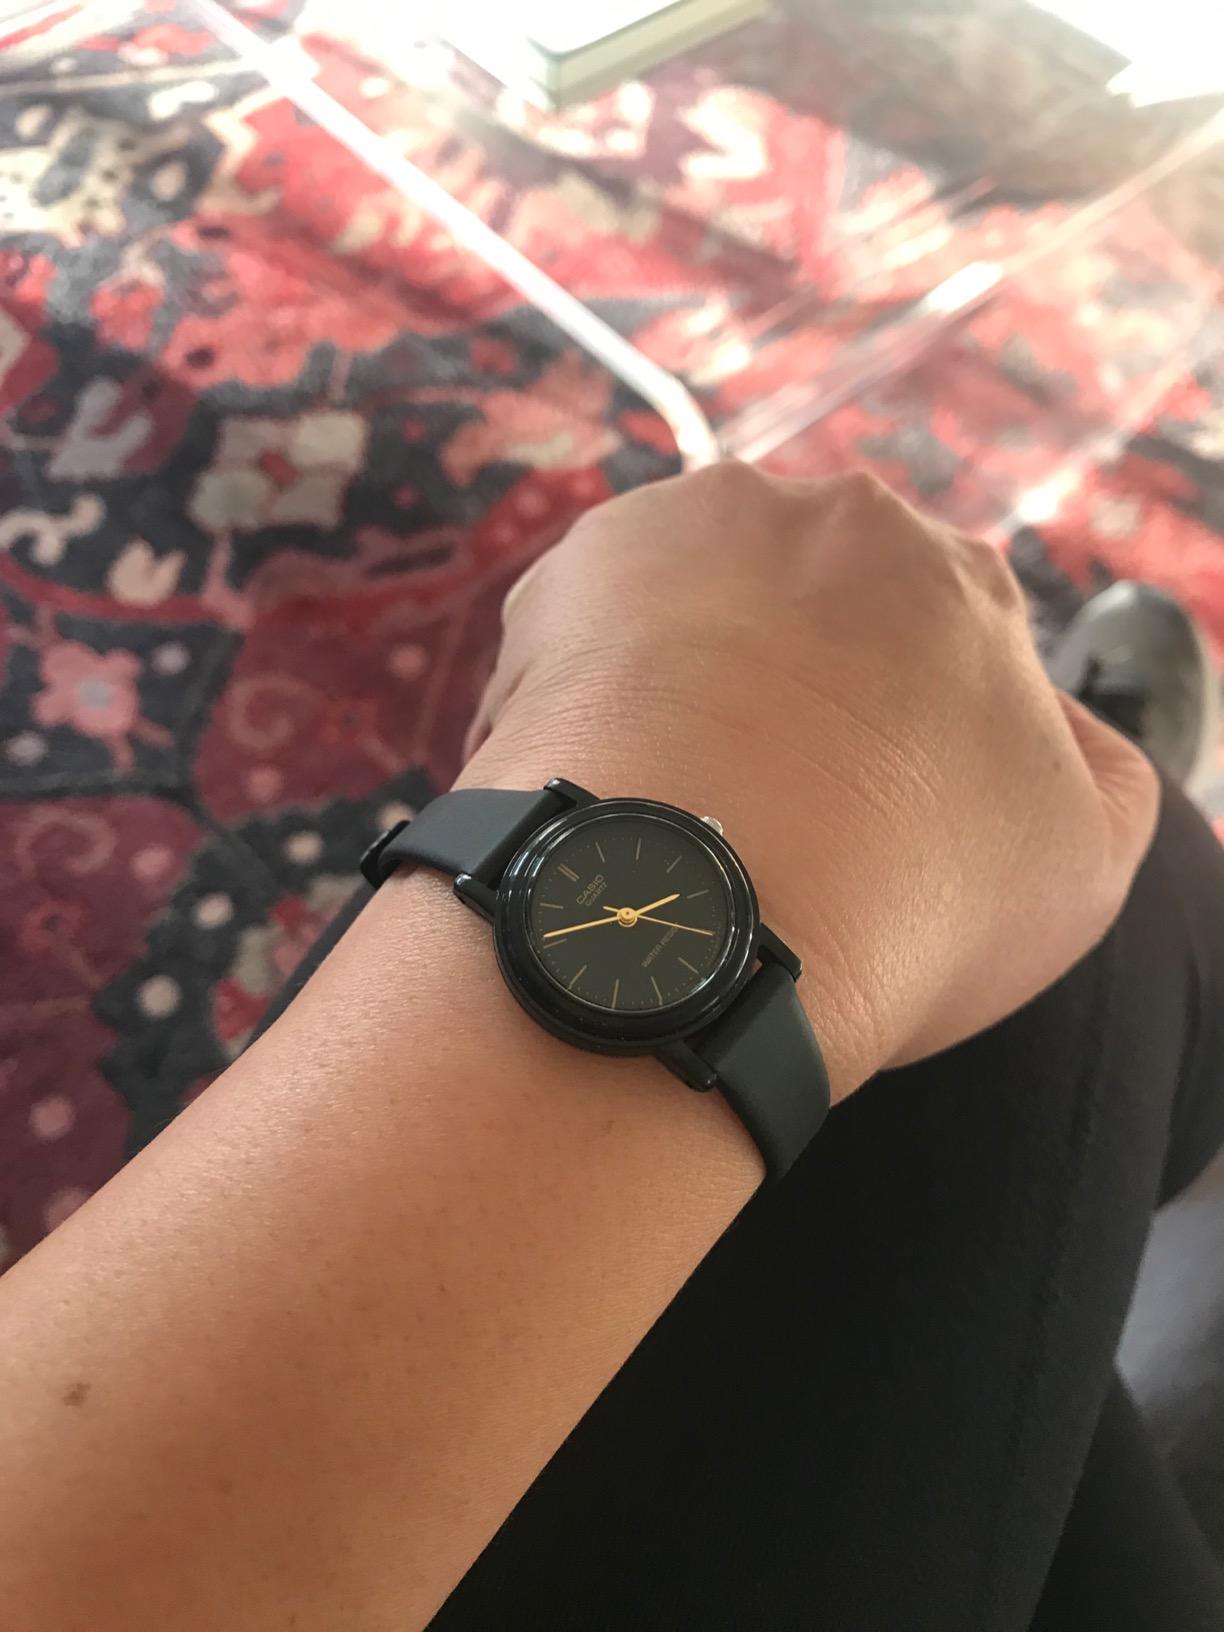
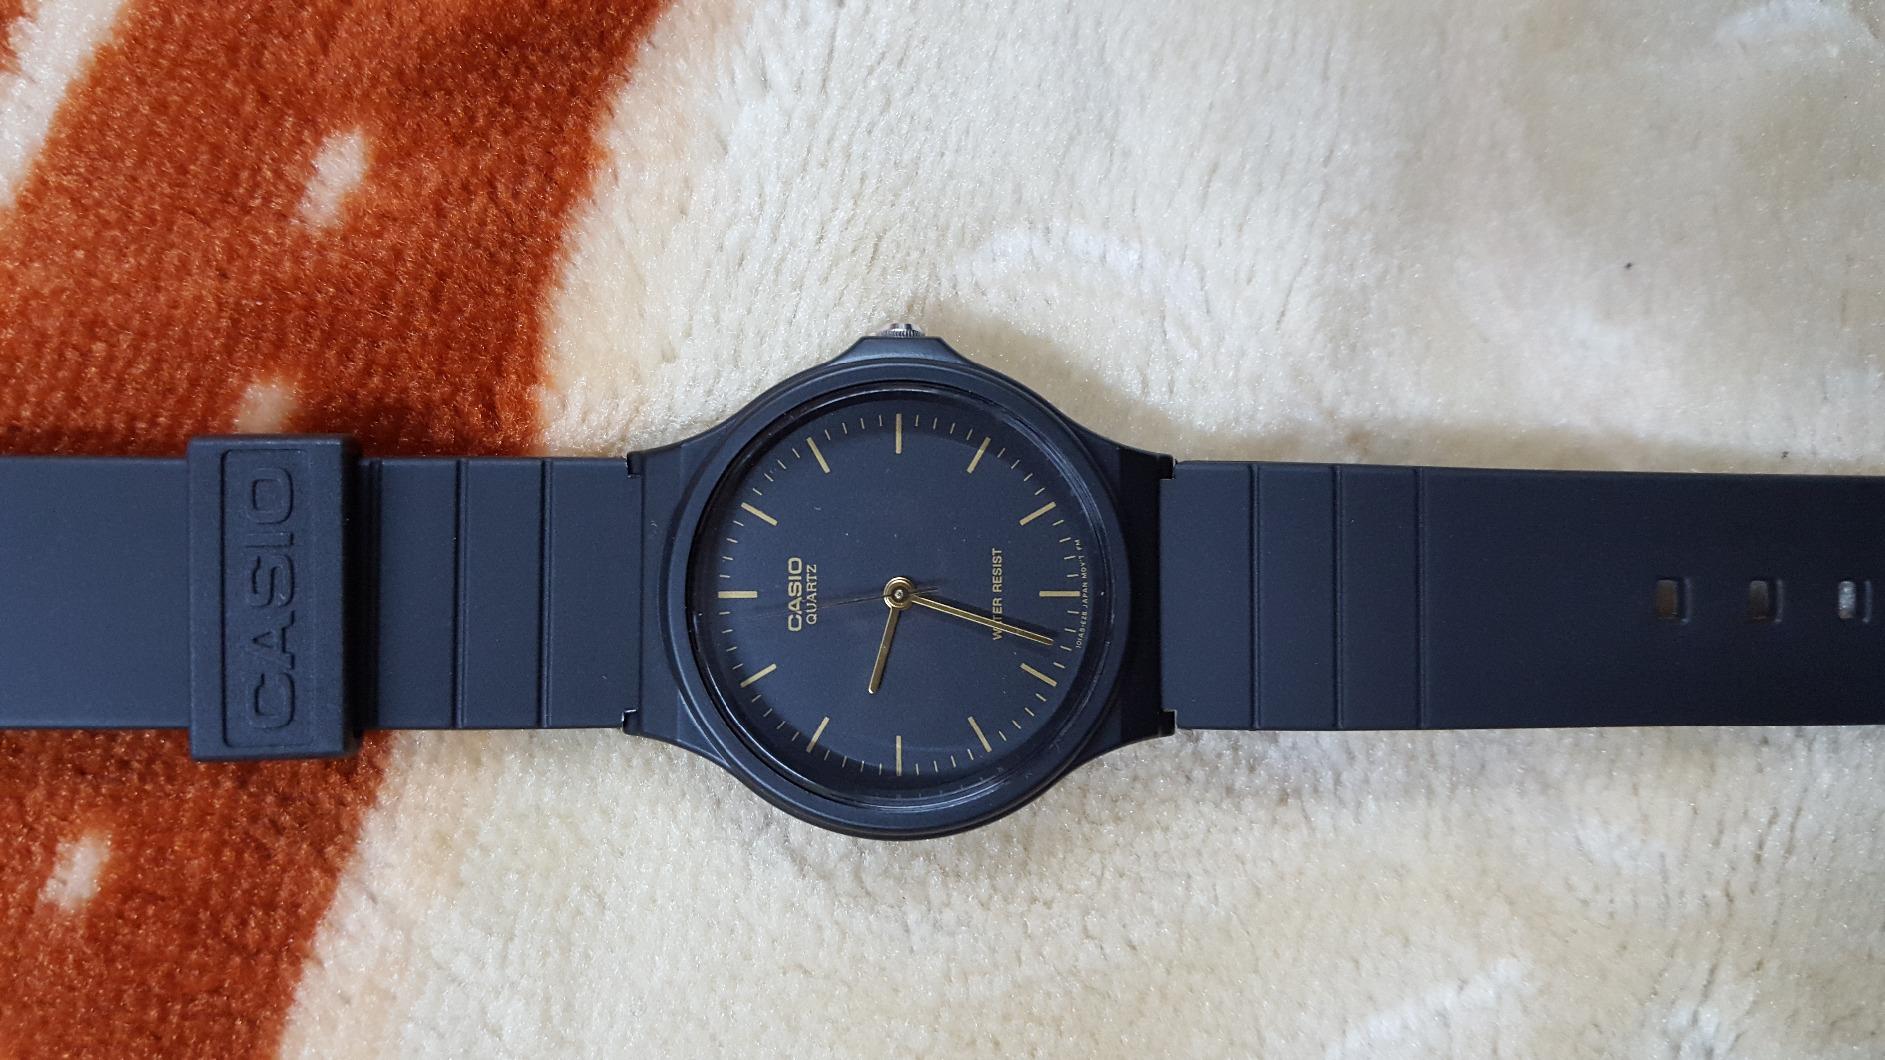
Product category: accessories_watch
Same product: no